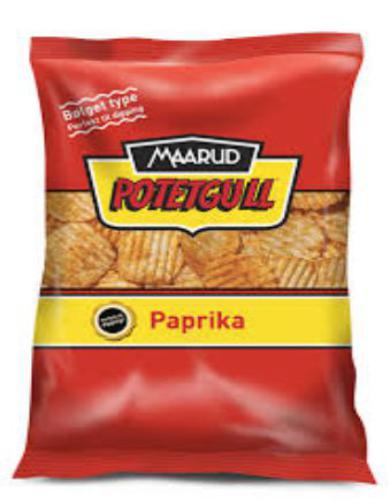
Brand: maarud
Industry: Food